Palumbo Shipyards

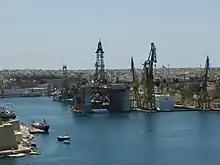
Palumbo Shipyards in Malta

Palumbo is an international shipyard group headquartered in Naples with seven shipyards across the Mediterranean (Ancona, Naples, Malta, Savona, Messina, Rijeka and Marseille) operating five brands: ISA Yachts, Columbus Yachts, Mondomarine, Extra Yachts and Palumbo SY dedicated to refit.